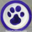
Label: bowl